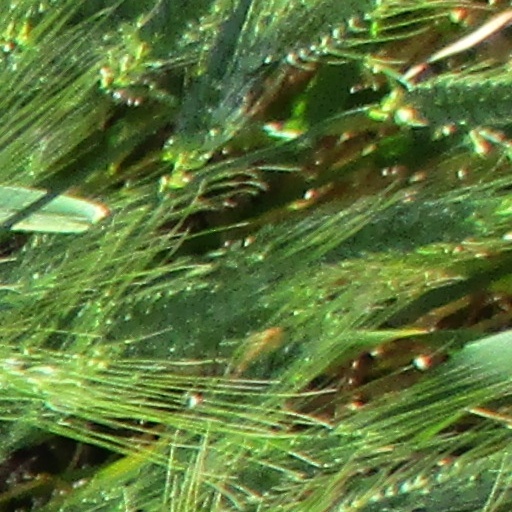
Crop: wheat